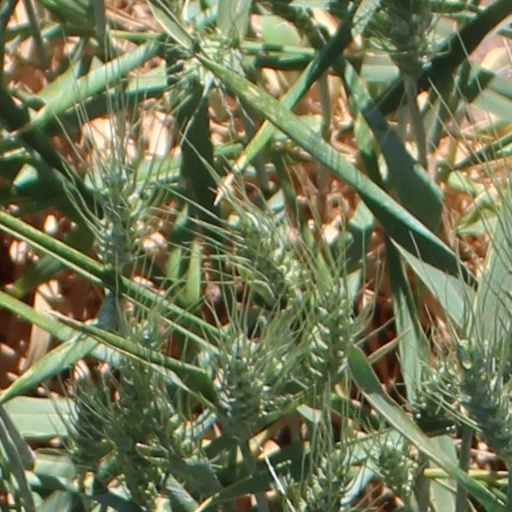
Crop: wheat